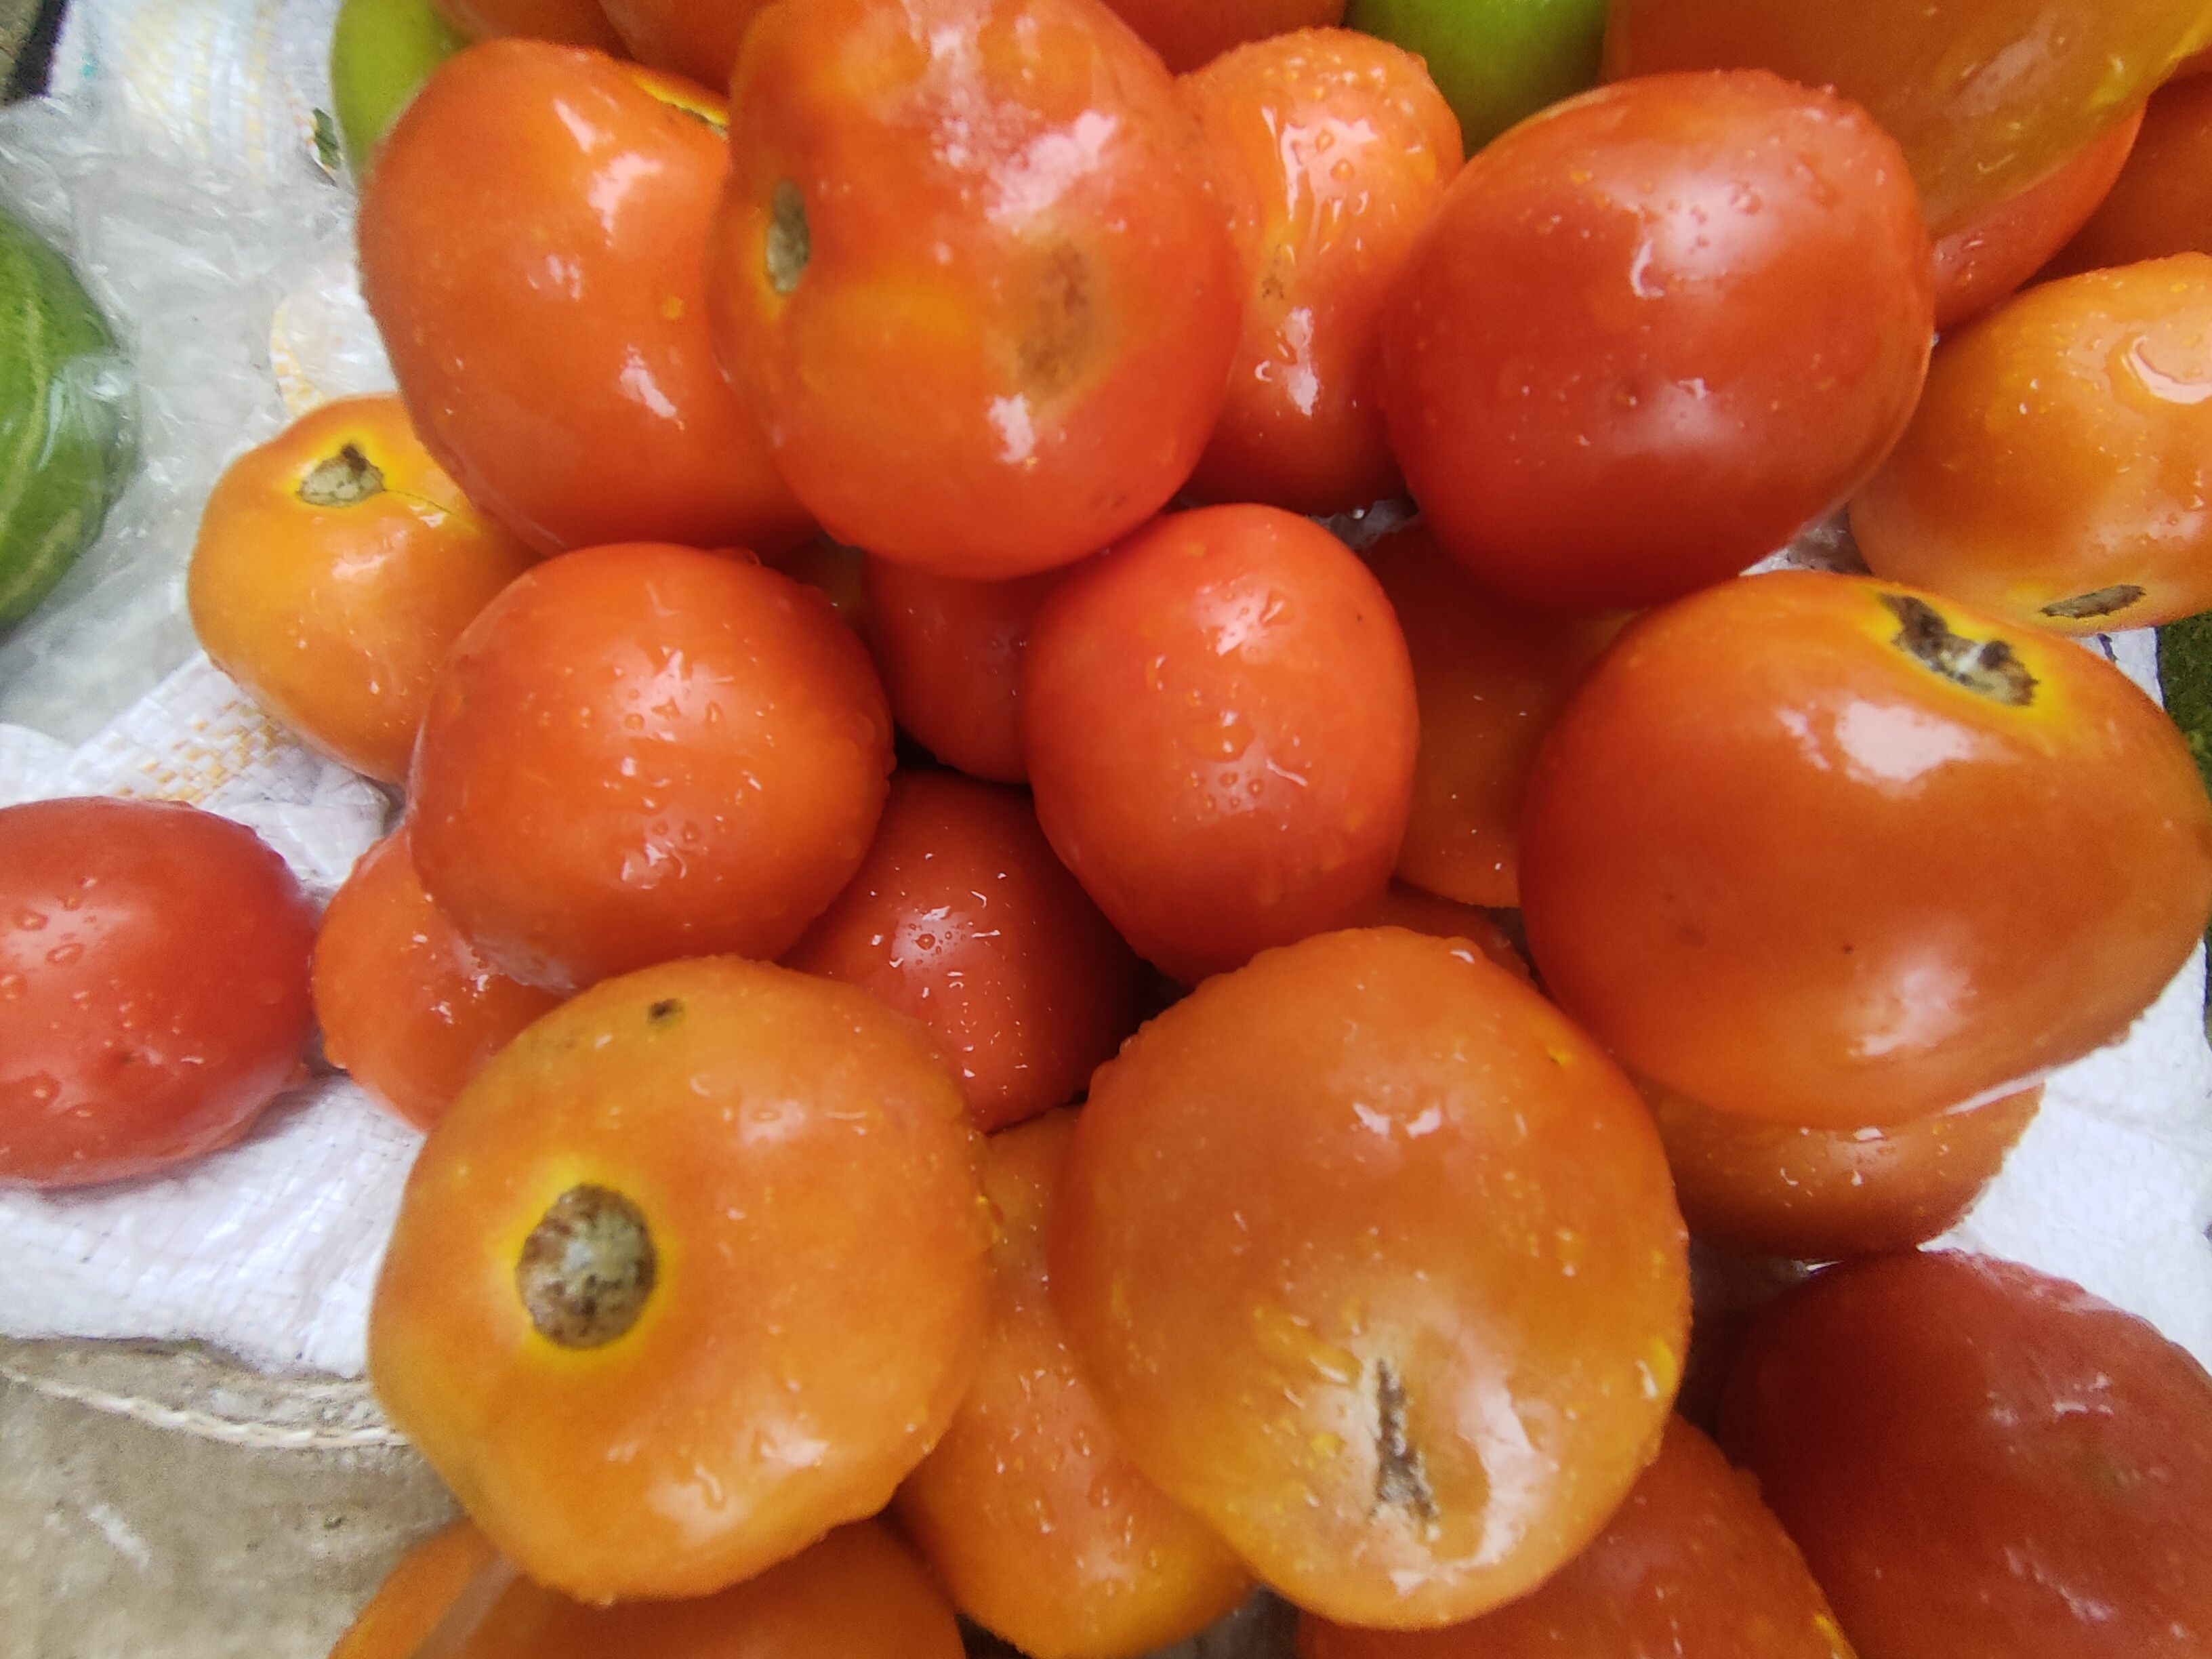
Label: Solanum Iycopersicum